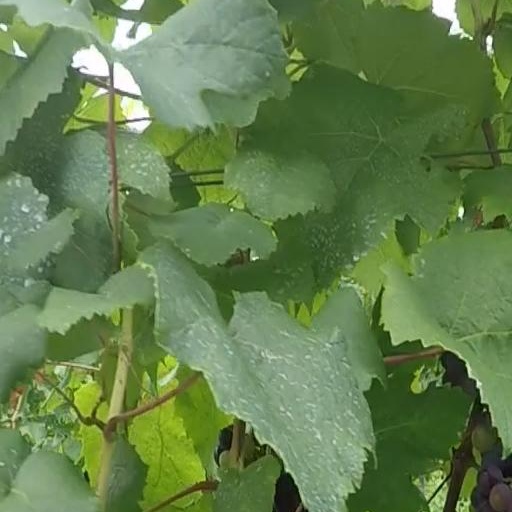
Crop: grape